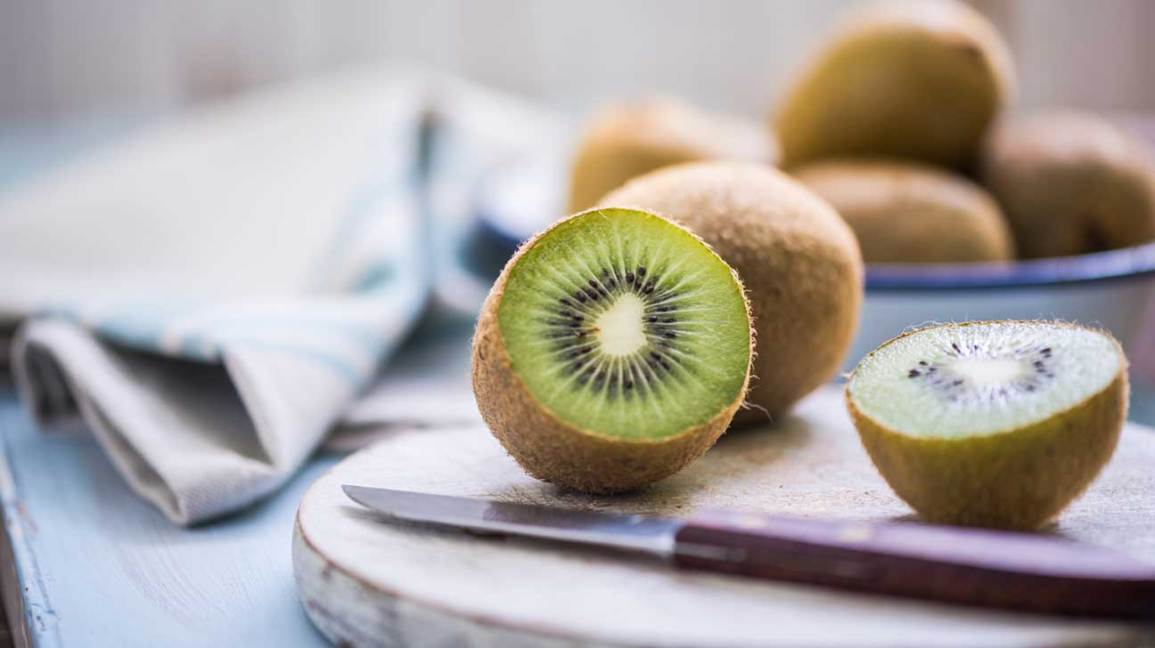
Label: Kiwi